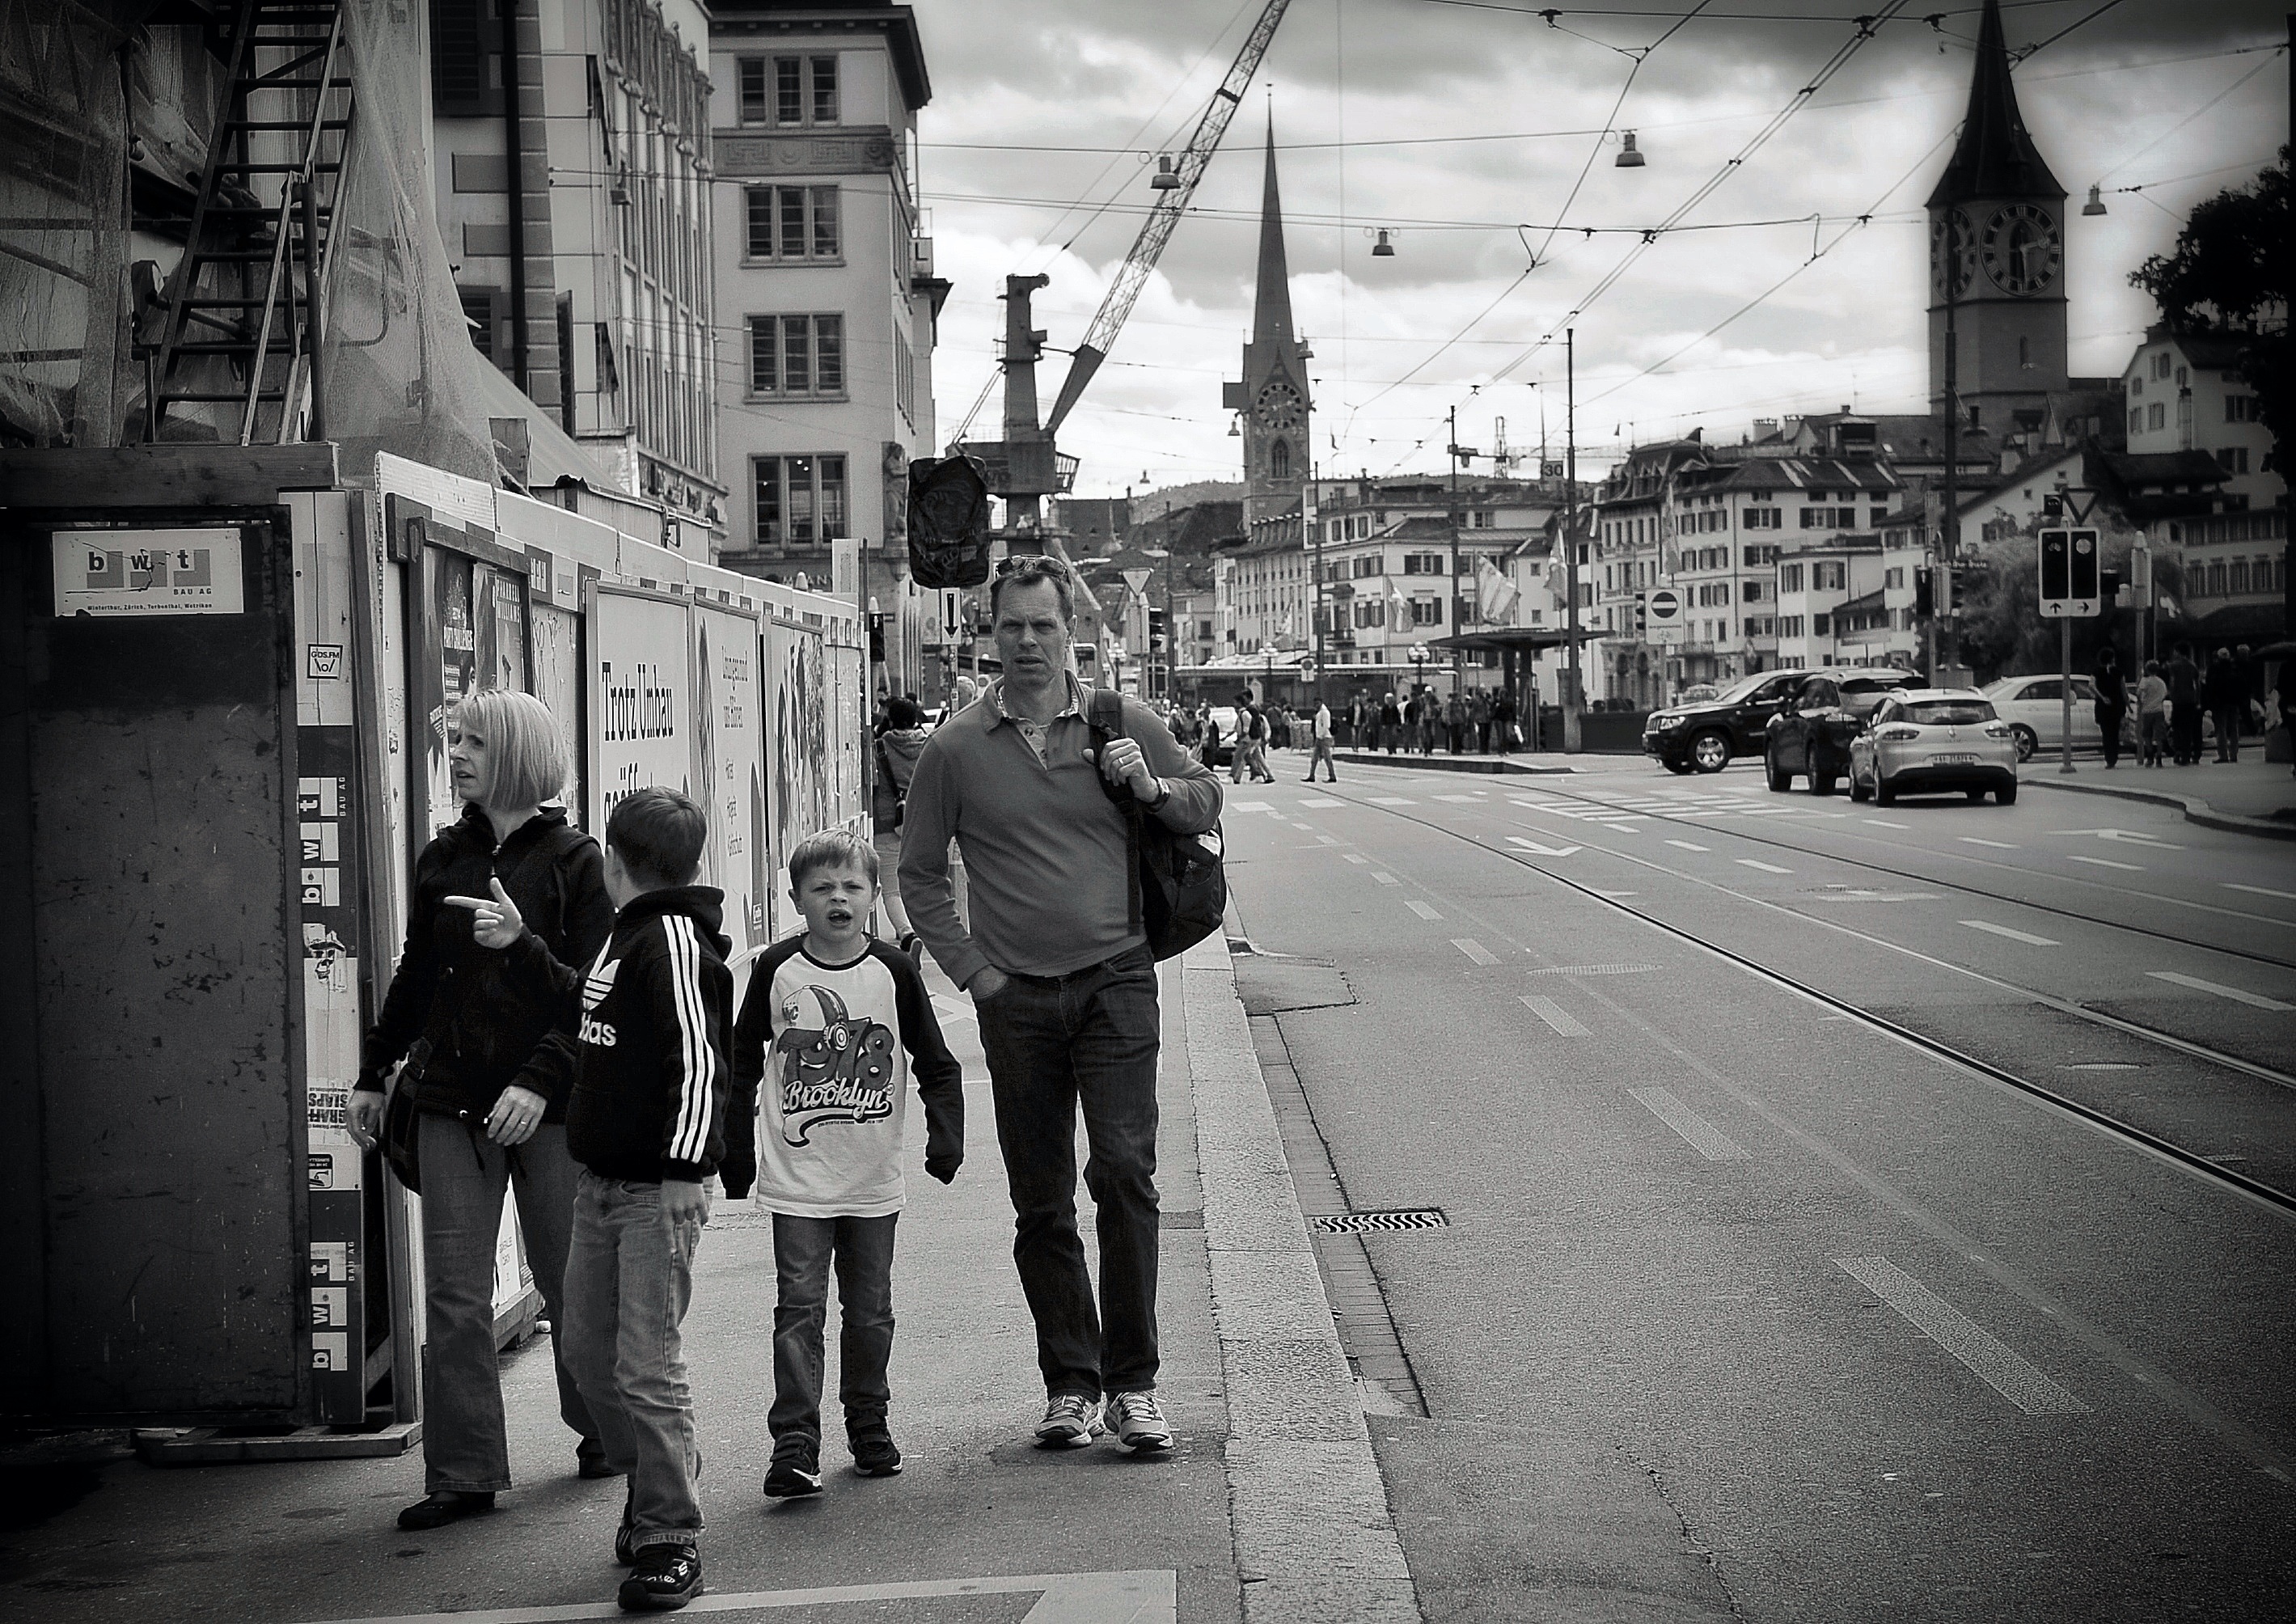
pedestrian, black and white, people, sun, road, white, street, photography, alley, city, urban, black, monochrome, lane, streetphotography, bw, candid, infrastructure, swiss, stadt, photograph, snapshot, streetart, schweiz, switzerland, strasse, zurich, streetphoto, snapseed, schwarzundweiss, stphotographia, streetscene, strassenszene, strassenfotografie, streetlife, streetpix, thomas8047, onthestreets, streetphotographer, 175528, zurichstreet, fascinationstreet, nikond300s, z ri, z rilinie, streetartz ri, hey, hafenkranz rich, urban area, monochrome photography, film noir, nonbuilding structure